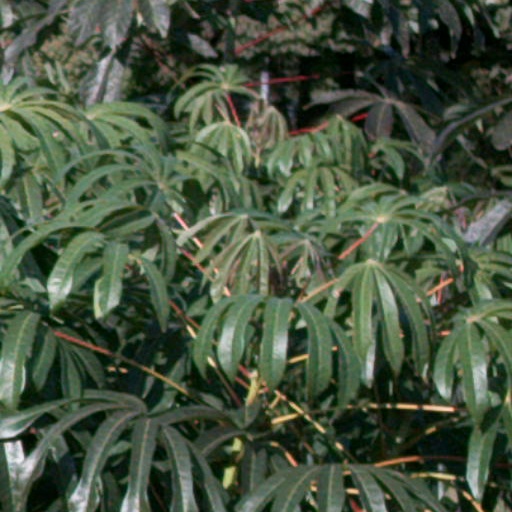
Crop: cassava